Natakala Rayudu

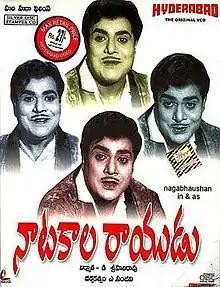
CD cover of Natakala Rayudu film

Natakala Rayudu is a Telugu-language drama film directed by A. Sanjeevi. It is led by the famous character actor Nagabhushanam.